Catocala benjamini

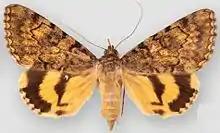
"Catocala benjamini ute"

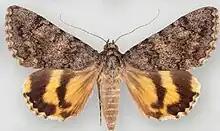
"Catocala benjamini jumpi"

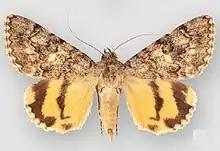
"Catocala benjamini mayhewi"

"Catocala benjamini" was formerly considered to be a subspecies of "Catocala andromache".